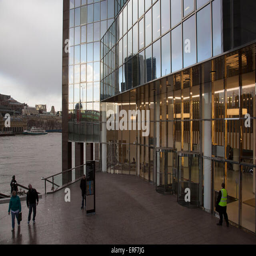
reflections of a stormy sky on the building